Stade du Vivier d'Oie

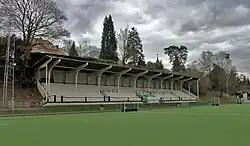
The main stand of the Stade du Vivier d'Oie

The Stade du Vivier d'Oie, meaning "Goose Pond Stadium", is a stadium in the municipality of Uccle in Brussels, Belgium. The stadium lies in the "Quartier Vivier d'Oie" (Dutch: "Diesdellewijk"), at the margin of the Sonian Forest. In the first half of the 20th century, the football club Racing Club de Bruxelles played there.